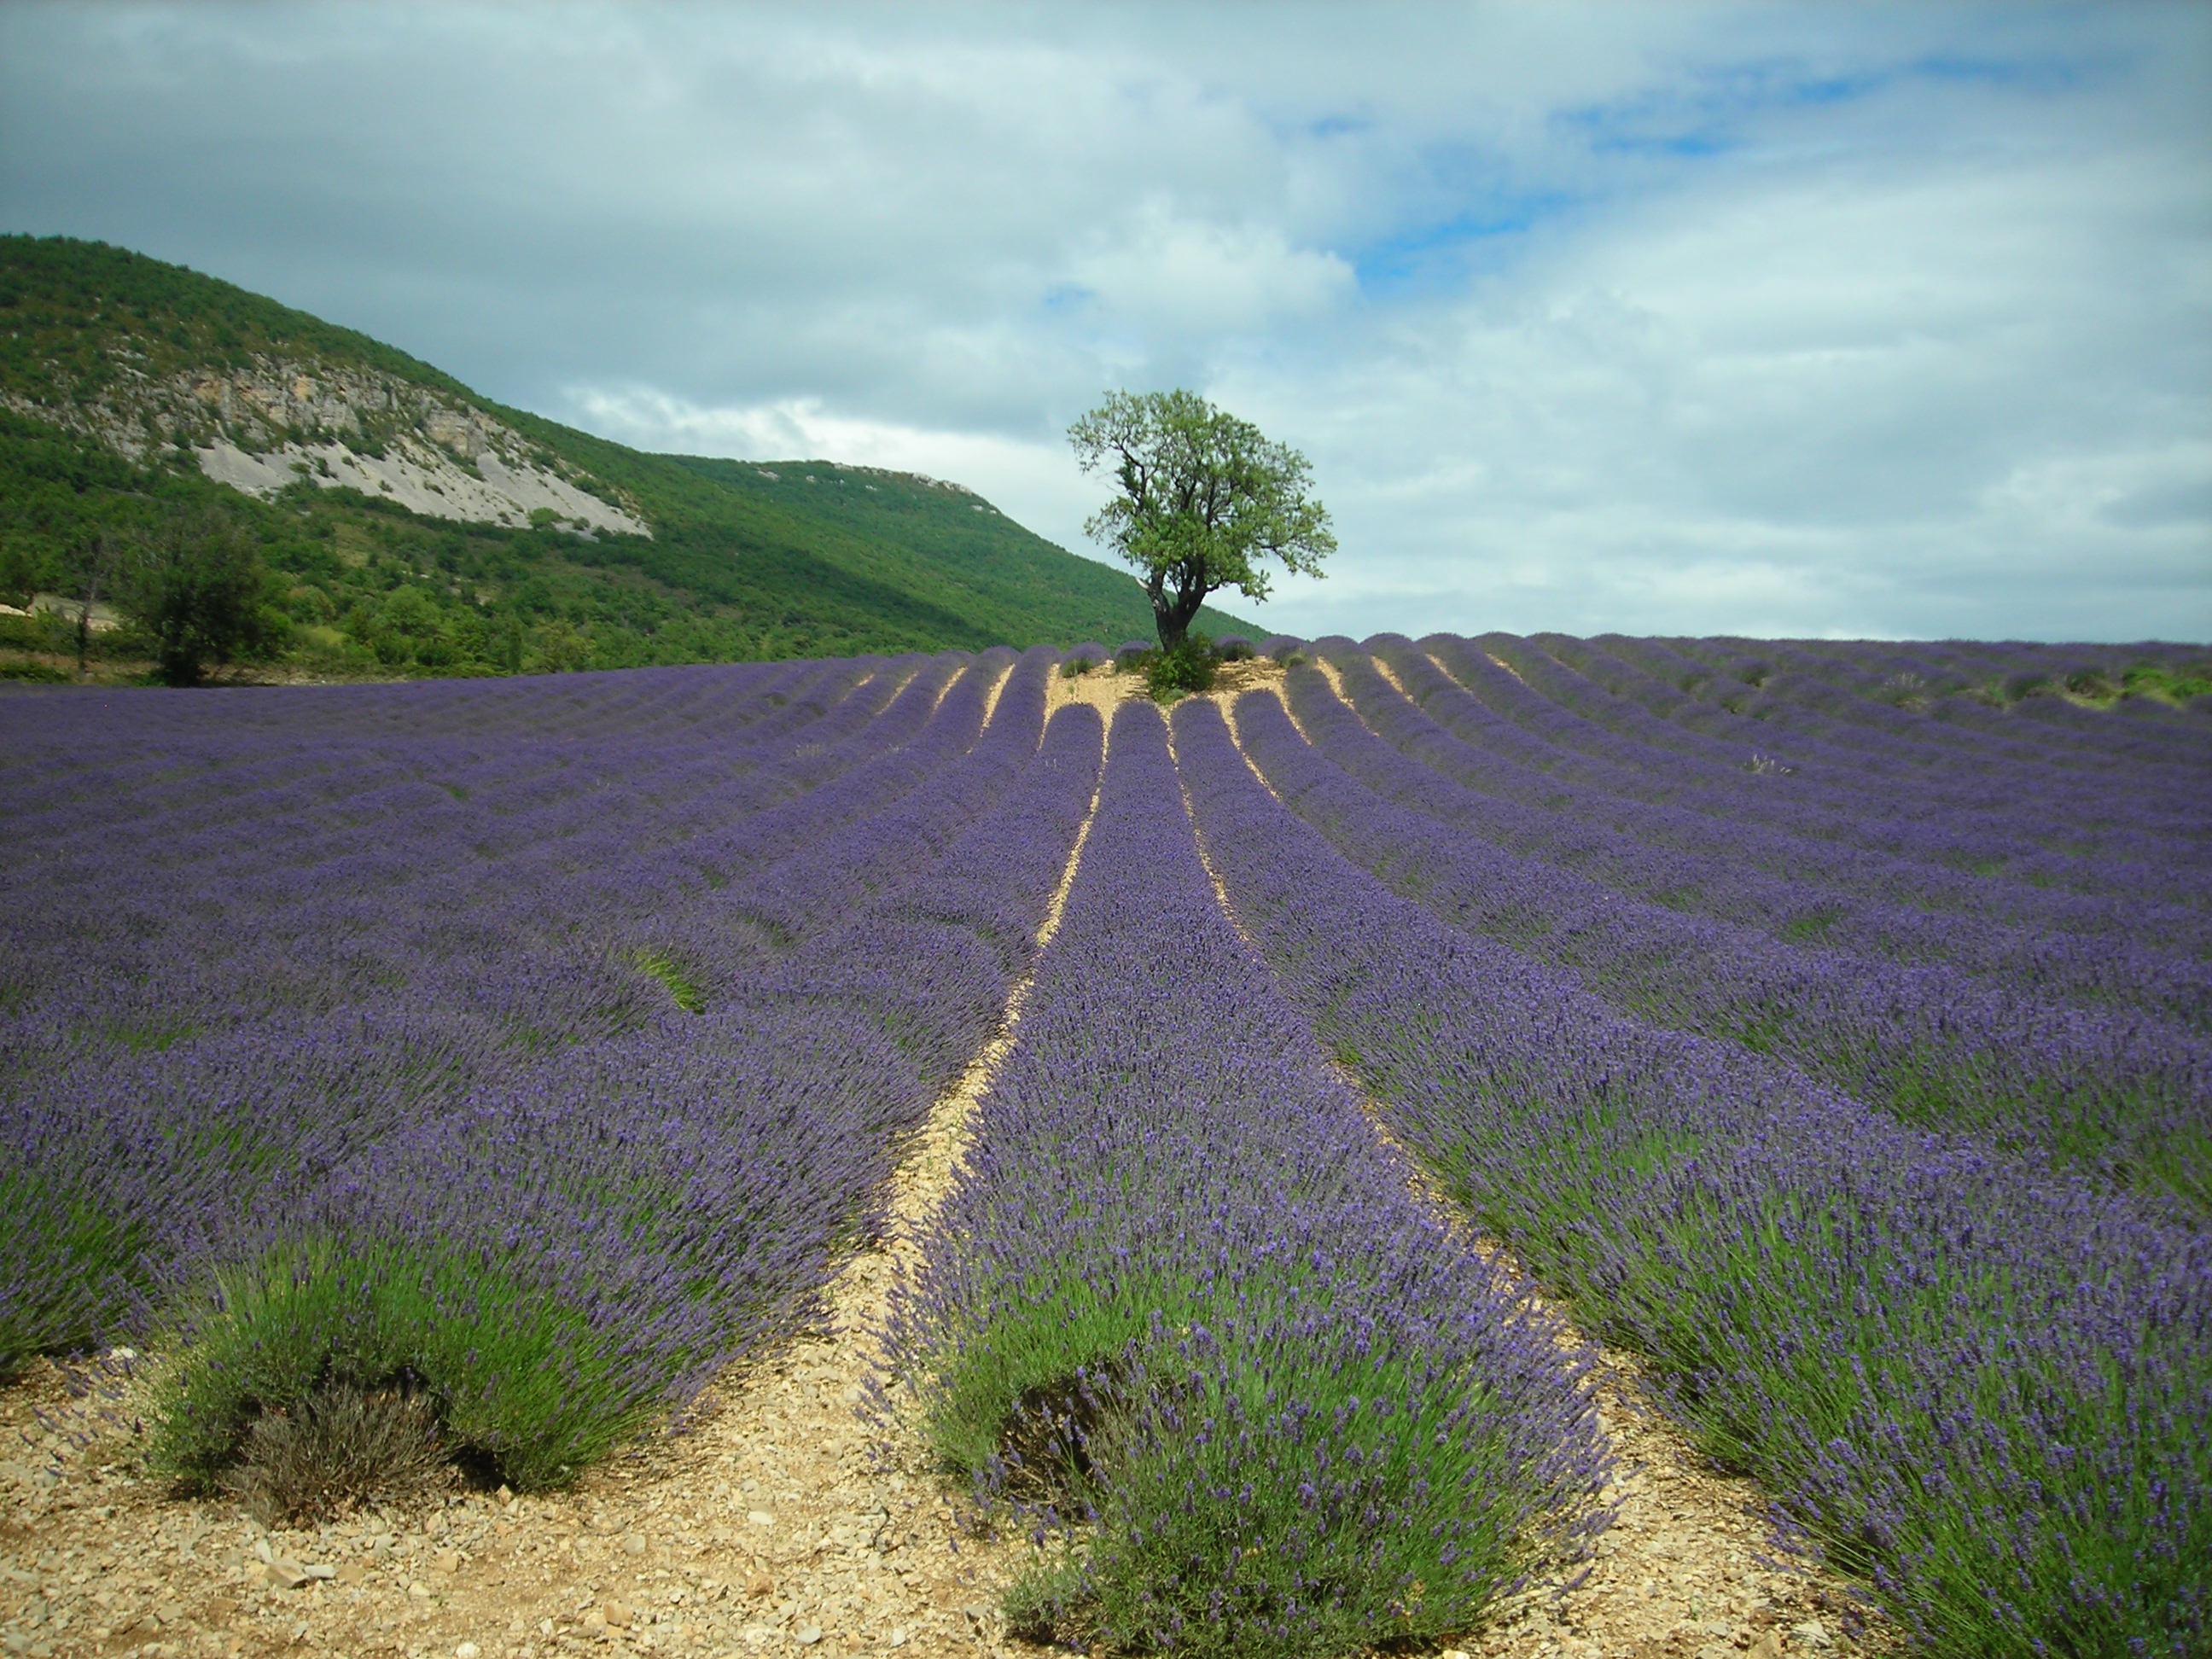
landscape, tree, grass, plant, field, meadow, prairie, hill, flower, crop, soil, agriculture, lavender, plain, plants, wildflower, grassland, plateau, steppe, rural area, flowering plant, grass family, land plant, english lavender